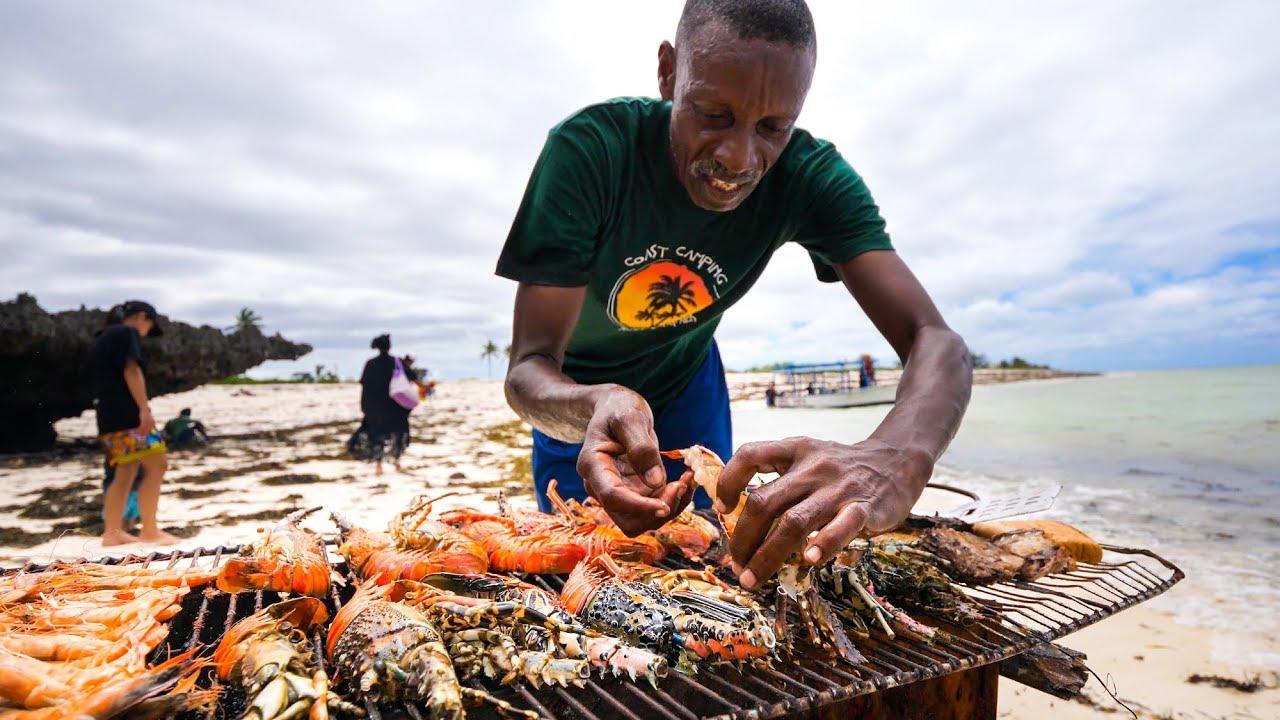
Haya ni mandhari ya baharini. Kuna mchanga wa bahari, kuna boti inayoonekana kuwa mbali na watu wanaotembea mmoja akiwa na asilia ya kiamerika. Kando kuna mtu anayeonekana kuwa anachoma samaki kwenye [cs]grilli[cs], huku akiwa amevalia nguo ya rangi ya kijani na samawati.